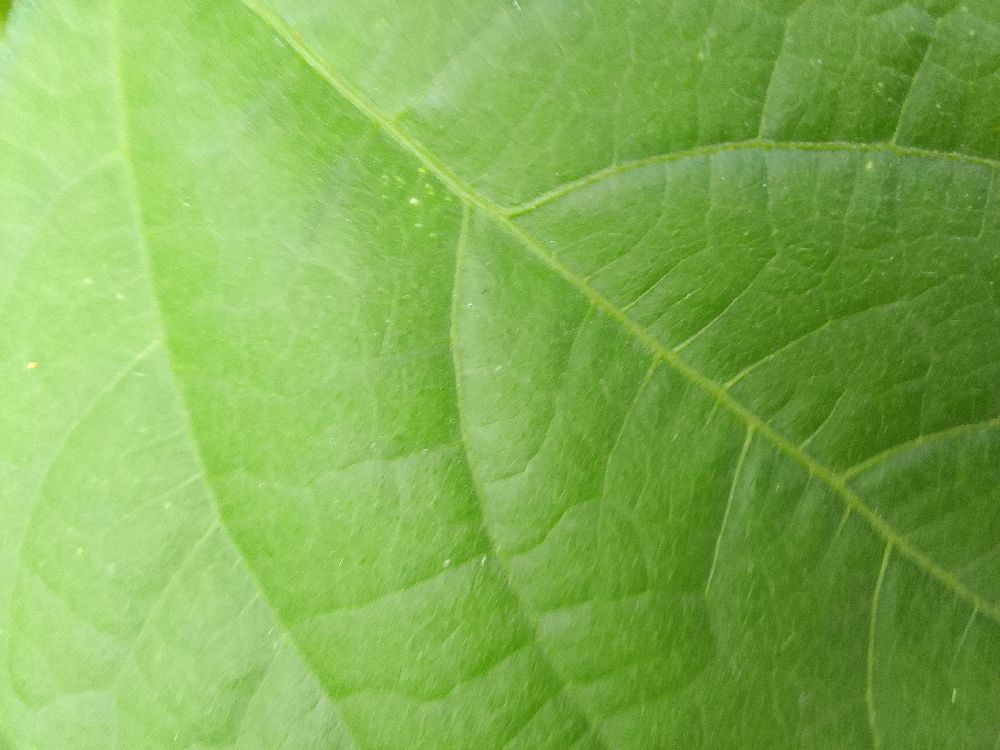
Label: healthy